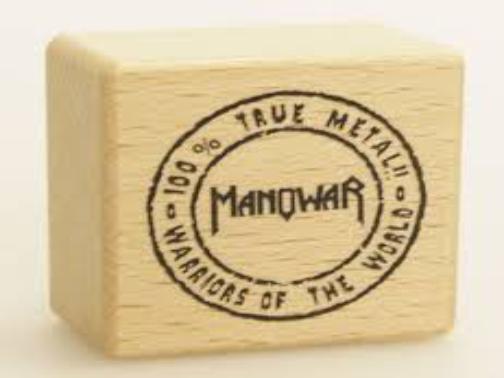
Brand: Man O' War
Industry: Clothes